Shazam! (film)

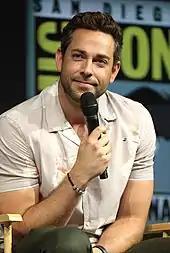
Zachary Levi at 2018 San Diego Comic-Con

In August 2017, the casting process for Shazam and other characters had begun. Sandberg had stated in an interview that instead of de-aging an actor using special effects or computer-generated imagery, he would cast both a child actor and an adult actor for the role of the main character. Zachary Levi, John Cena, Zane Holtz, Jake McDorman, Derek Theler and Billy Magnussen all met with and/or auditioned for Sandberg for the role of Shazam.